Proclamation of accession of George VI

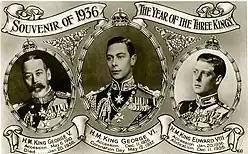

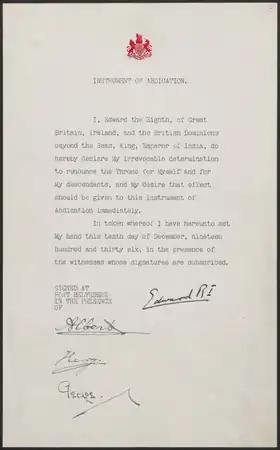

On 12 December 1936, George VI was proclaimed king throughout the British Empire after the abdication of his brother Edward VIII following a constitutional crisis as result of the King's desire to marry twice-divorced American socialite Wallis Simpson.